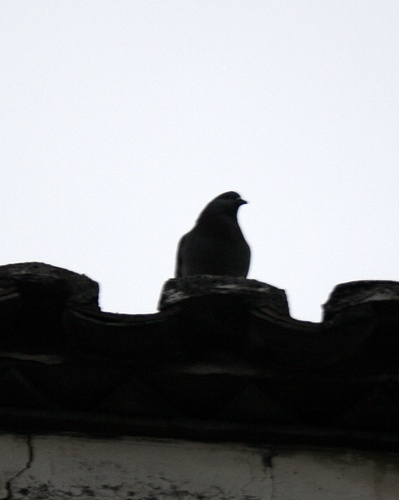
A pigeon is shown sitting in silhouette, photo dark, few details visible.
Black bird sitting atop a building on a cloudy day
A close-up of a pigeon on the roof of a building.
A bird is perched on top of a building.
black bird sits on top of roof with only the sky behind it